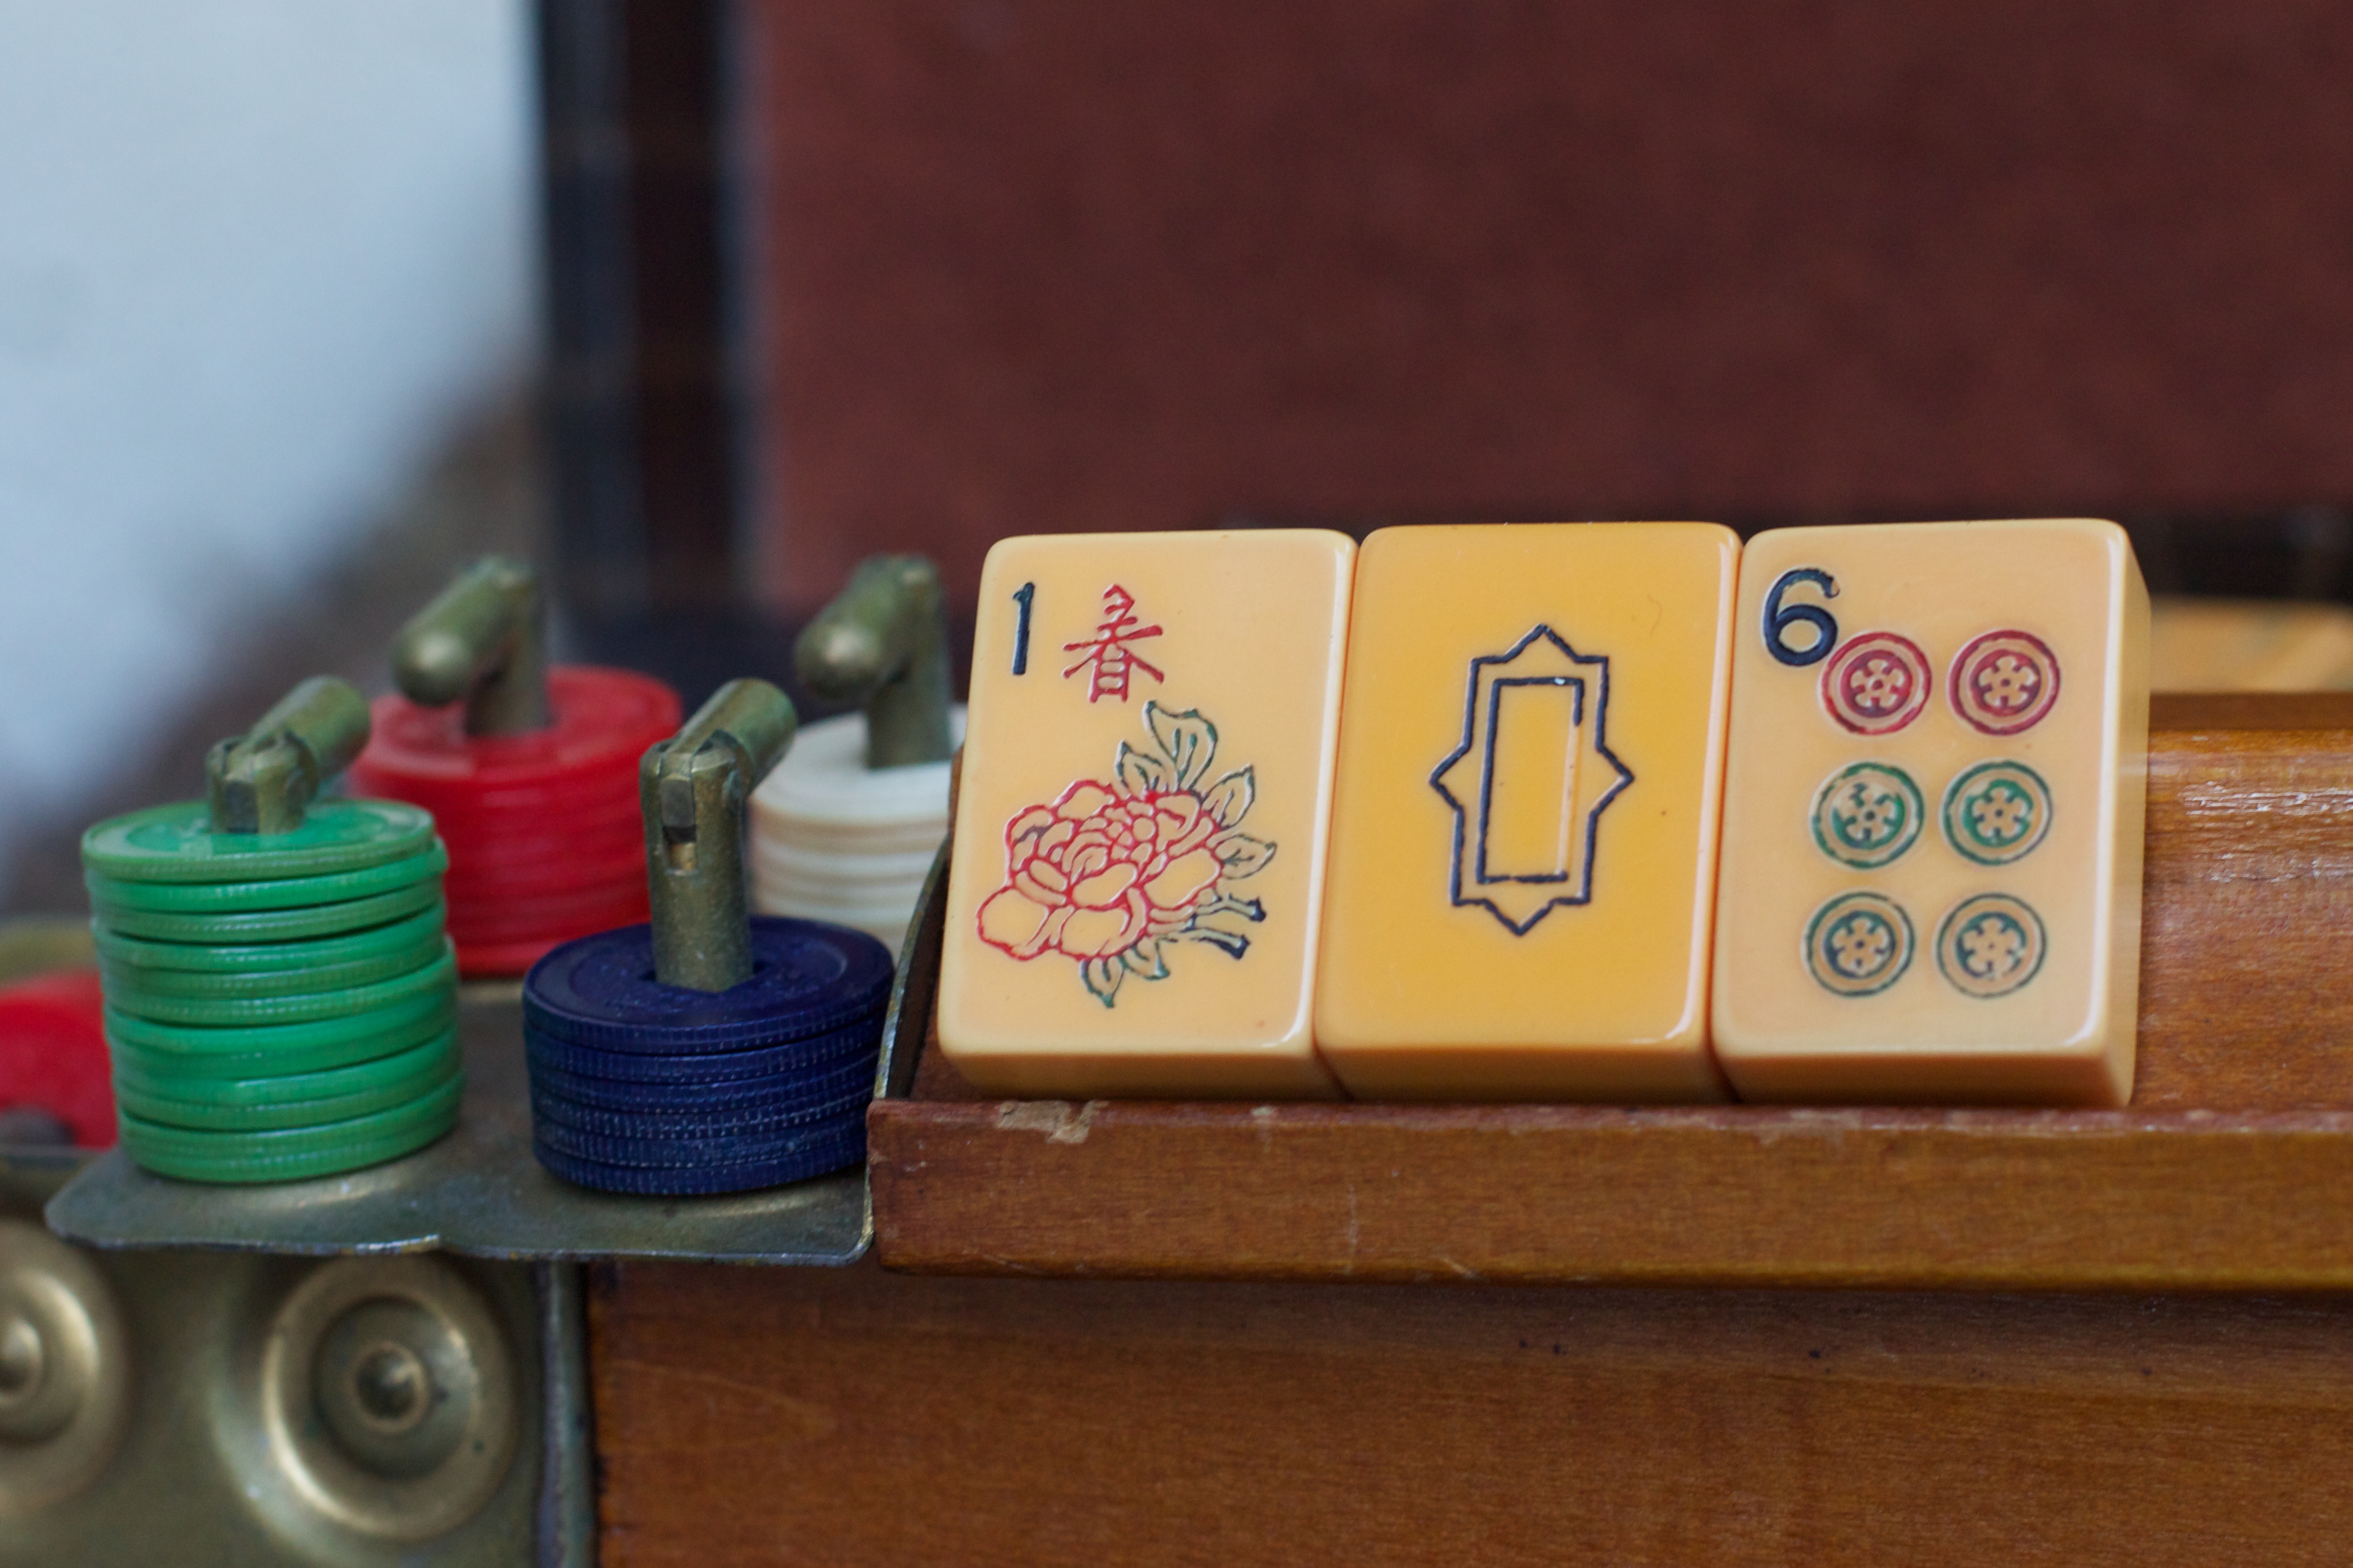
art, games, ds106, 106, odyssey